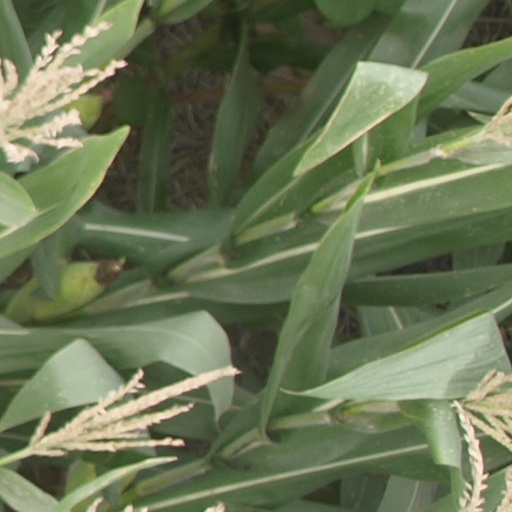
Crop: maize; corn